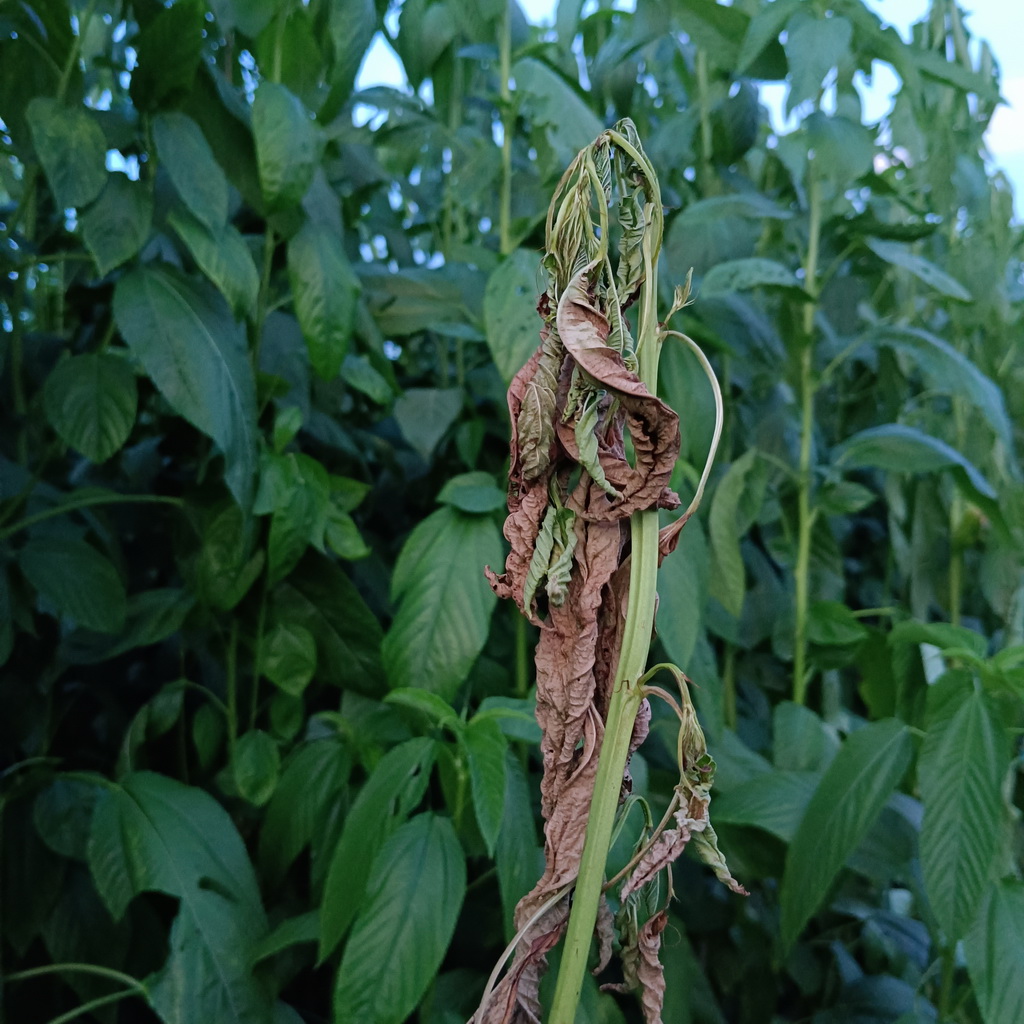
Label: Holed